Fairview, Anchorage

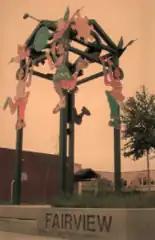
A sculpture on the west side of Fairview Elementary by the school's playground.

Located at 1327 Nelchina Street, Fairview Elementary is a Title I school that falls under the Anchorage School District. The school was opened in 1997 and cost around $12 million to build. Currently, Fairview Elementary teaches grades K-6. In the 2018–2019 school year, there was a recorded total of 394 students enrolled.